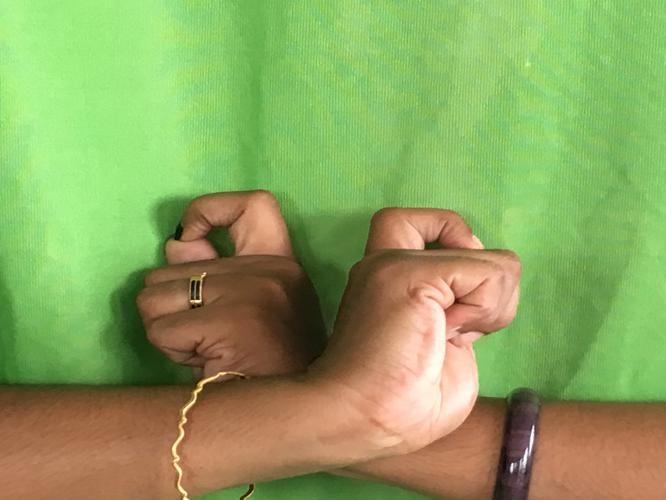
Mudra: Berunda
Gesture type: double_hand